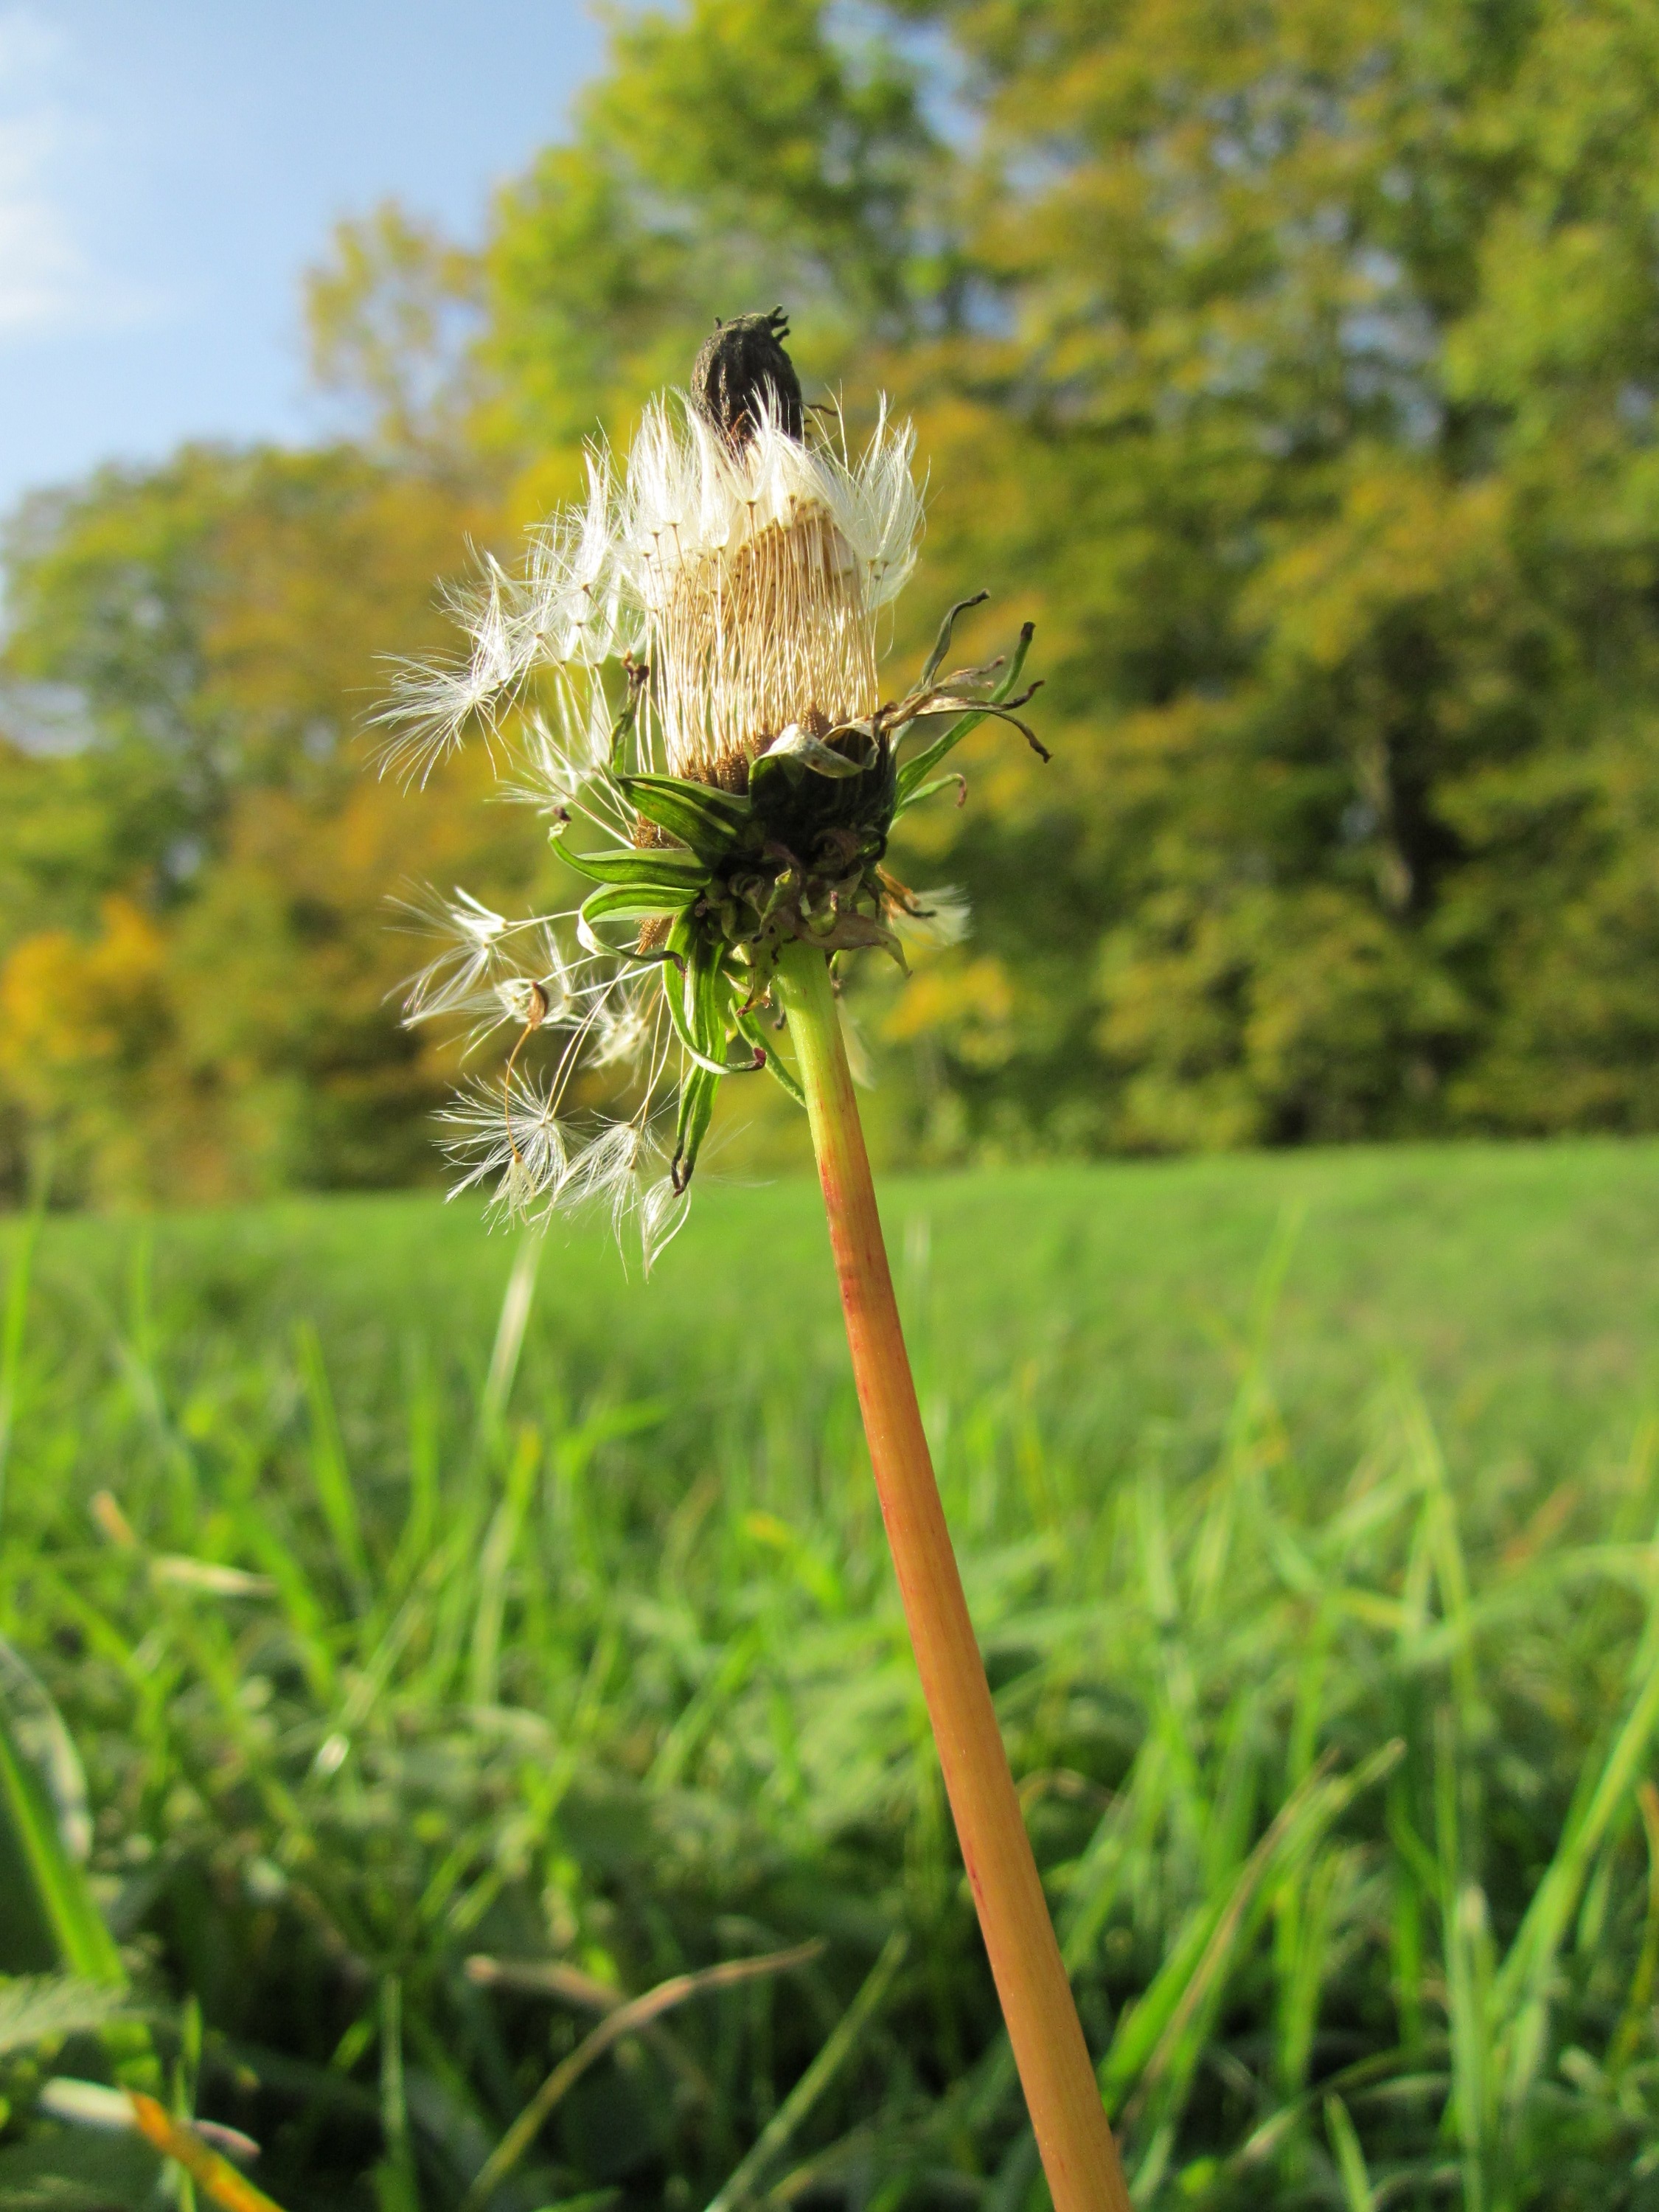
nature, grass, plant, lawn, meadow, dandelion, prairie, flower, green, insect, botany, flora, fauna, invertebrate, wildflower, bee, withered, species, faded, macro photography, inflorescence, blowball, flowering plant, honey bee, daisy family, taraxacum sect ruderalia, grass family, land plant, membrane winged insect